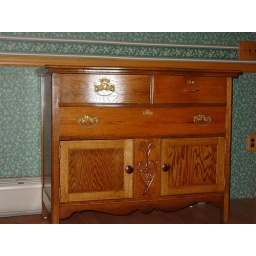
buffet that was in the barn, missing doors, Ernie Dugans made new doors, it's now a microwave cabinet